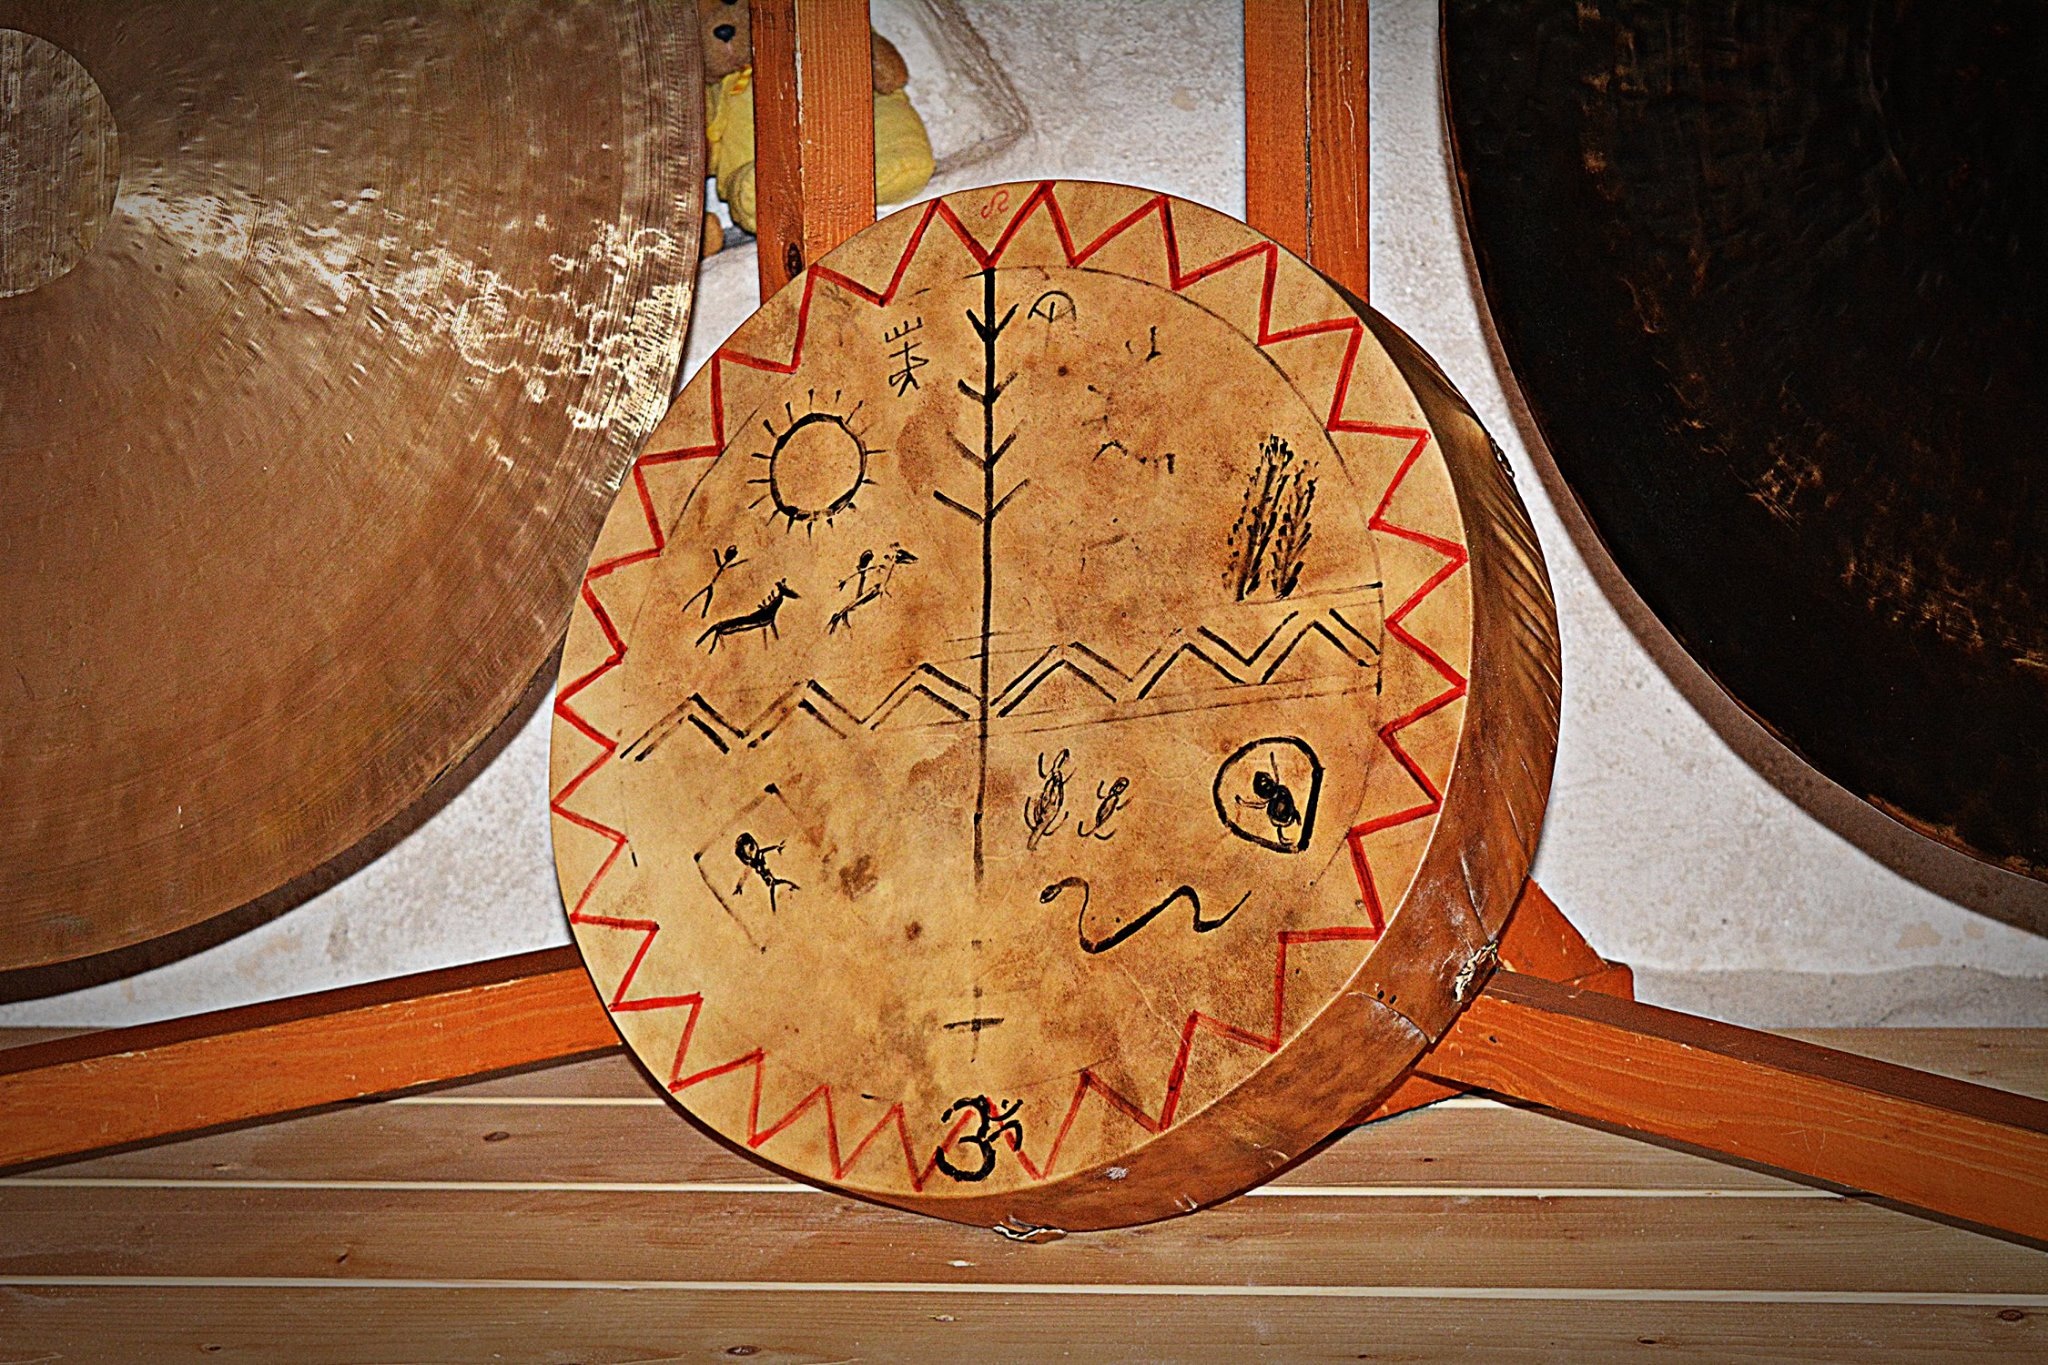
wood, food, circle, art, meditation, carving, gong, shape, vibration, man made object, string instrument, plucked string instruments, sound bowl, tibetan gong